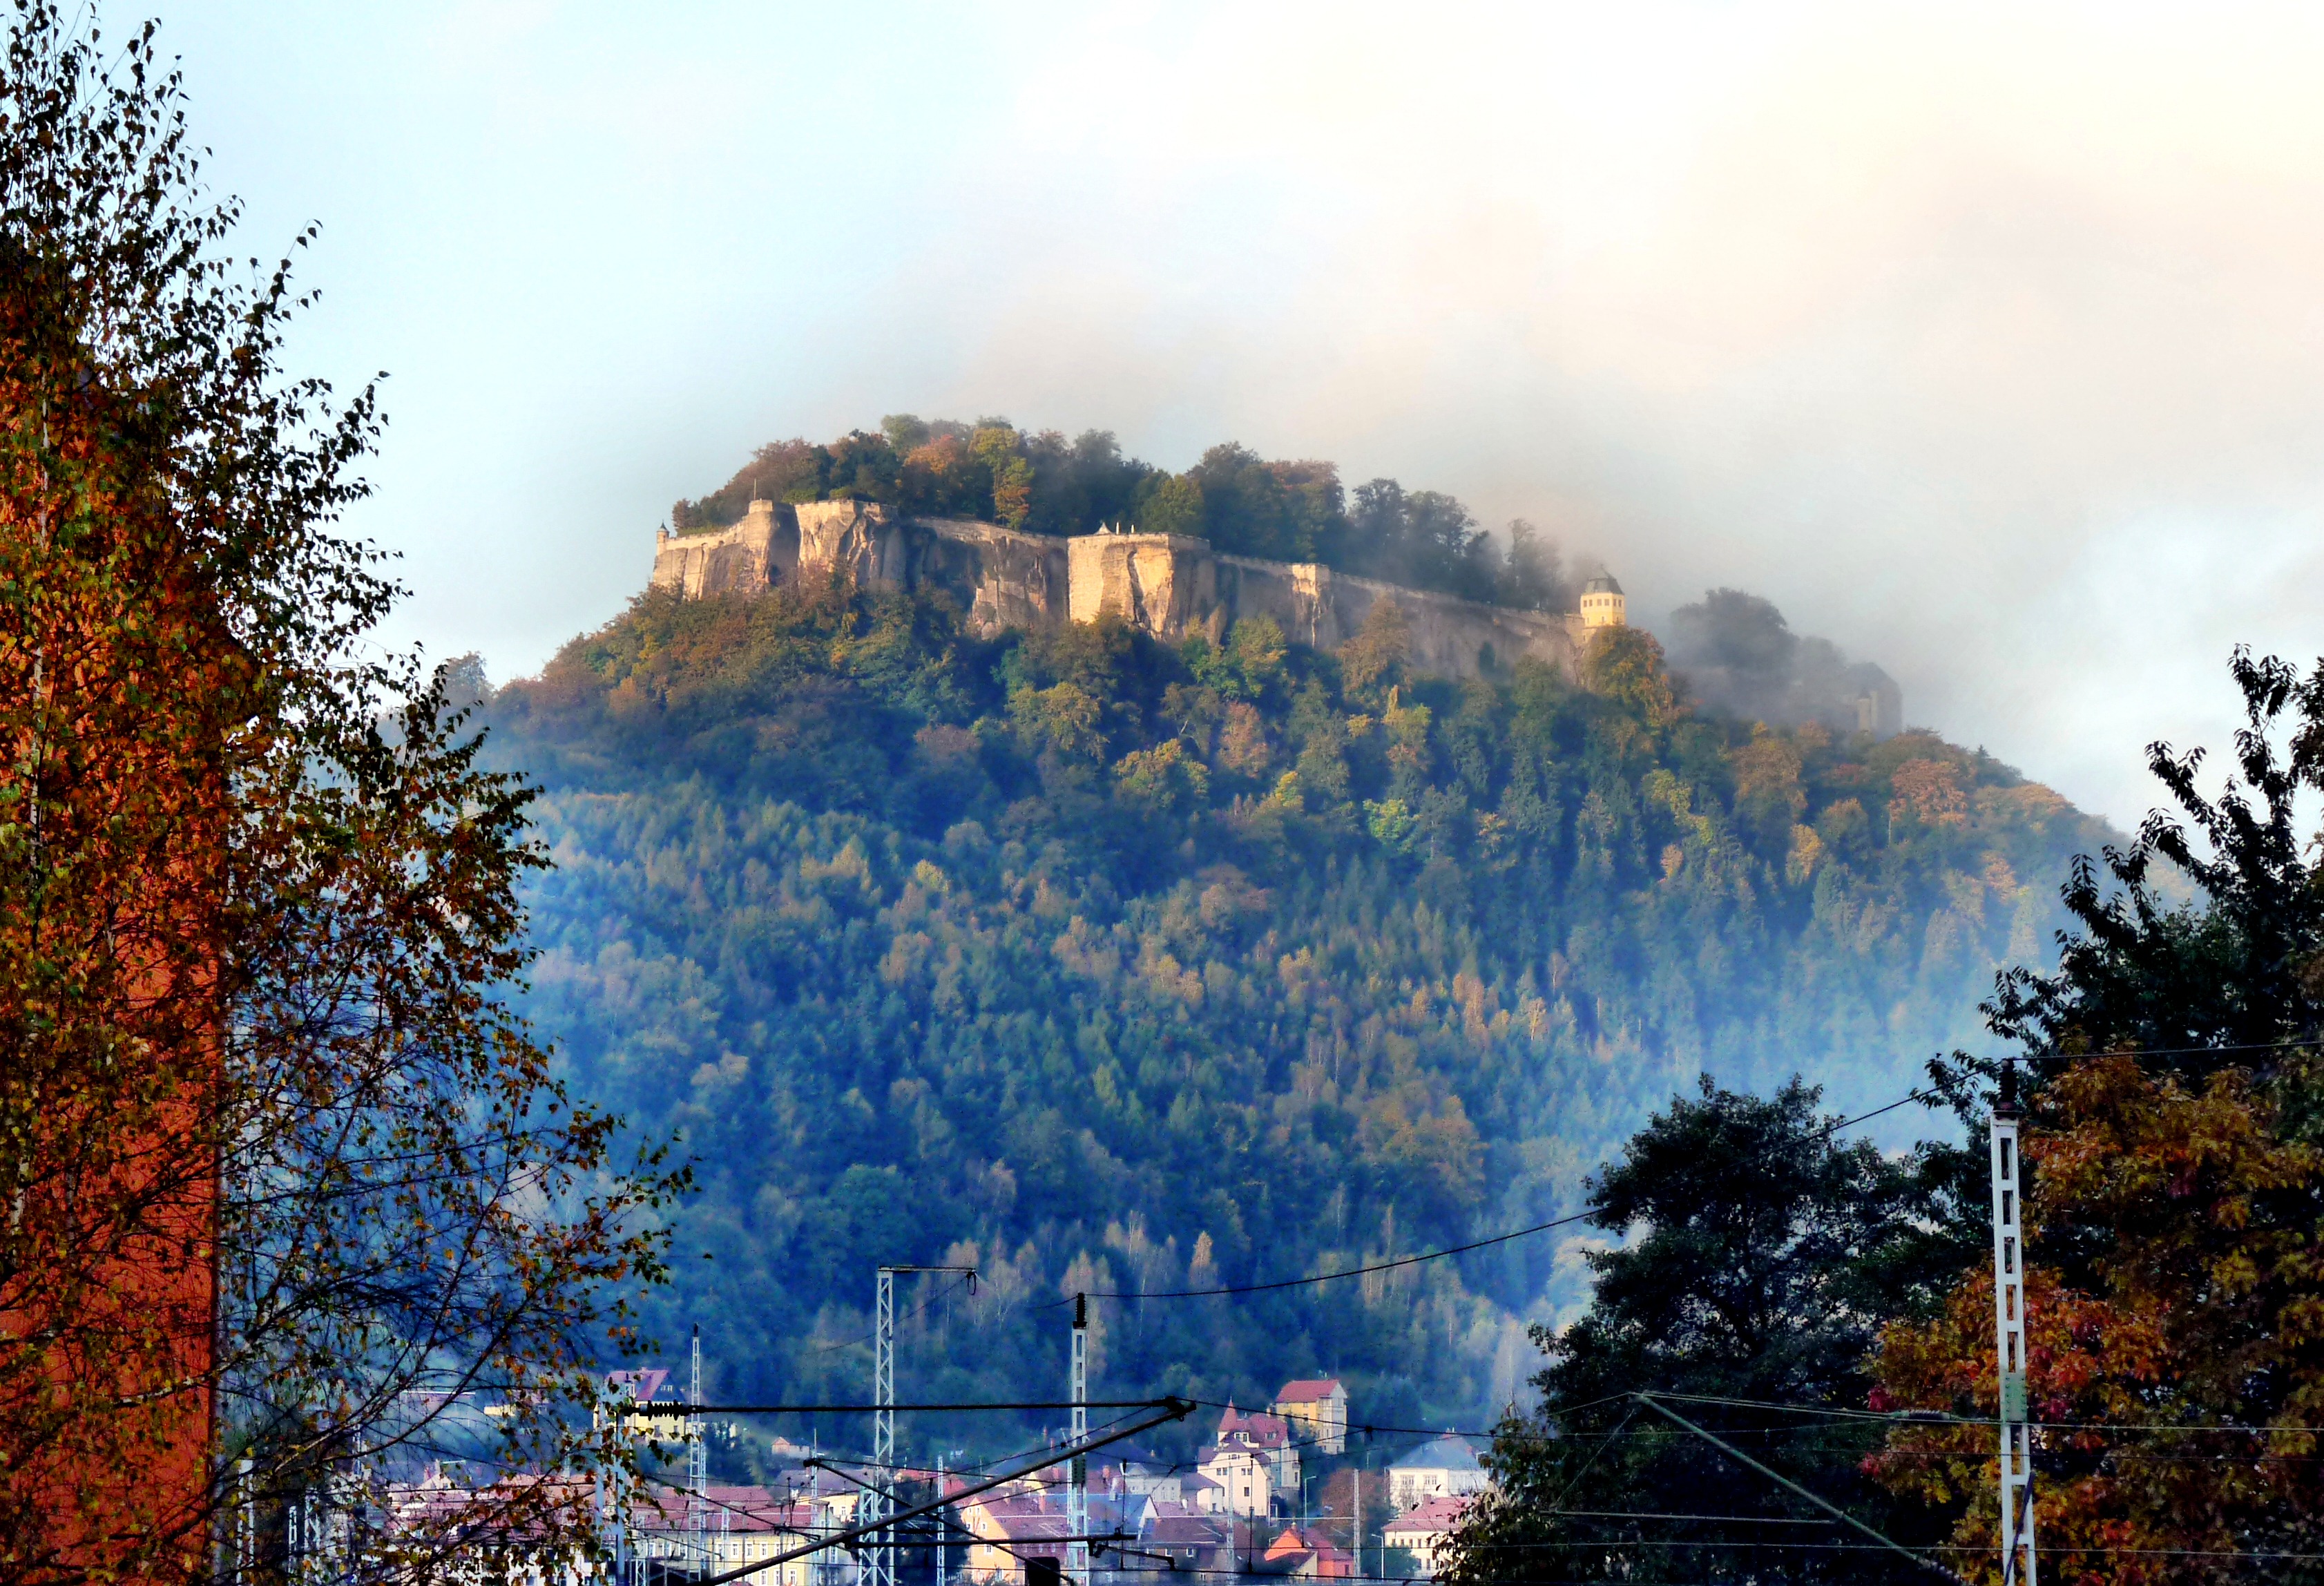
landscape, tree, nature, mountain, snow, winter, cloud, sky, fog, morning, leaf, flower, mountain range, evening, autumn, season, fortress doncaster, saxon switzerland, atmospheric phenomenon, woody plant, mountainous landforms